Marvin "Red" Burton

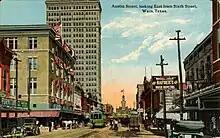
Waco, Texas. Burton grew up near Waco and spent most of his law enforcement career serving the Waco Police Department.

Burton had a rough start to adulthood, and finding stable work was his biggest issue. “Without a dollar in the world” he bounced from job to job, taking whatever he could. In 1905, he moved to Wortham with his wife and new baby and worked temporarily on a ranch. In 1913, Burton returned to Waco now with 2 children and his wife, and using eight years’ worth of savings, bought a plot of land and started building a homestead. After buying the land, Burton was without "money enough to buy... groceries". In 1913, Marvin signed up for the draft.